Rothley Castle

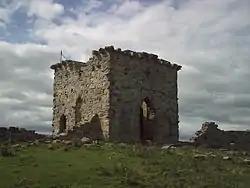

Rothley Castle is an 18th-century gothic folly built to resemble a medieval castle, situated at Rothley, Northumberland. It is a Grade II* listed building.